Mehmed IV

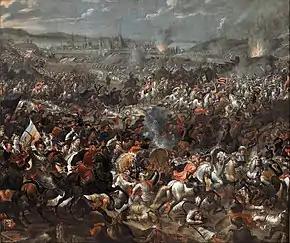
Painting depicting the Battle of Vienna of 1683 by Gonzales Franciscus Casteels

On 12 September 1683, the Austrians and their Polish-Lithuanian allies under King John III Sobieski won the Battle of Vienna with a devastating flank attack led by Sobieski's Polish cavalry. The Turks retreated into Hungary; however, this was only the beginning of the Great Turkish War, as the armies of the Holy League began their successful campaign to push the Ottomans back to the Balkans.